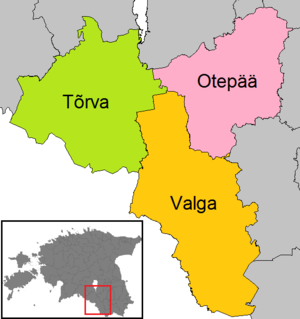
Valgamaa / Kommuner
Kommuner i landskabet Valgamaa fra oktober 2017
Valga, eller Valgamaa, er et af Estlands 15 amter og er beliggende i den sydøstlige del af landet. Valga grænser til Tartumaa i nord, Põlvamaa og Võrumaa i øst og Viljandimaa i nord-vest. Valga grænser også til Letland i syd.